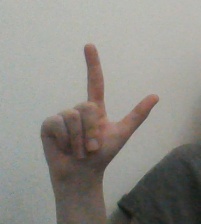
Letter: laam